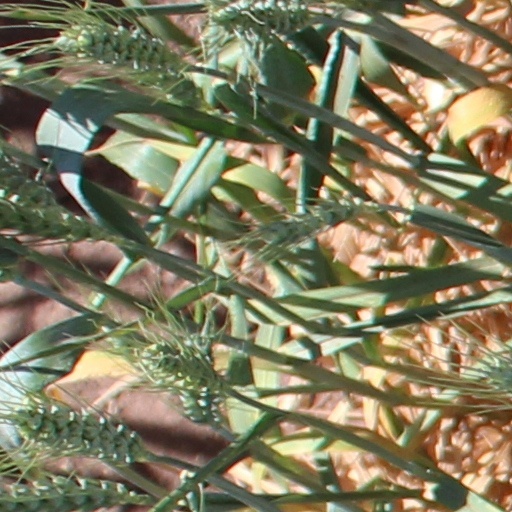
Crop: wheat